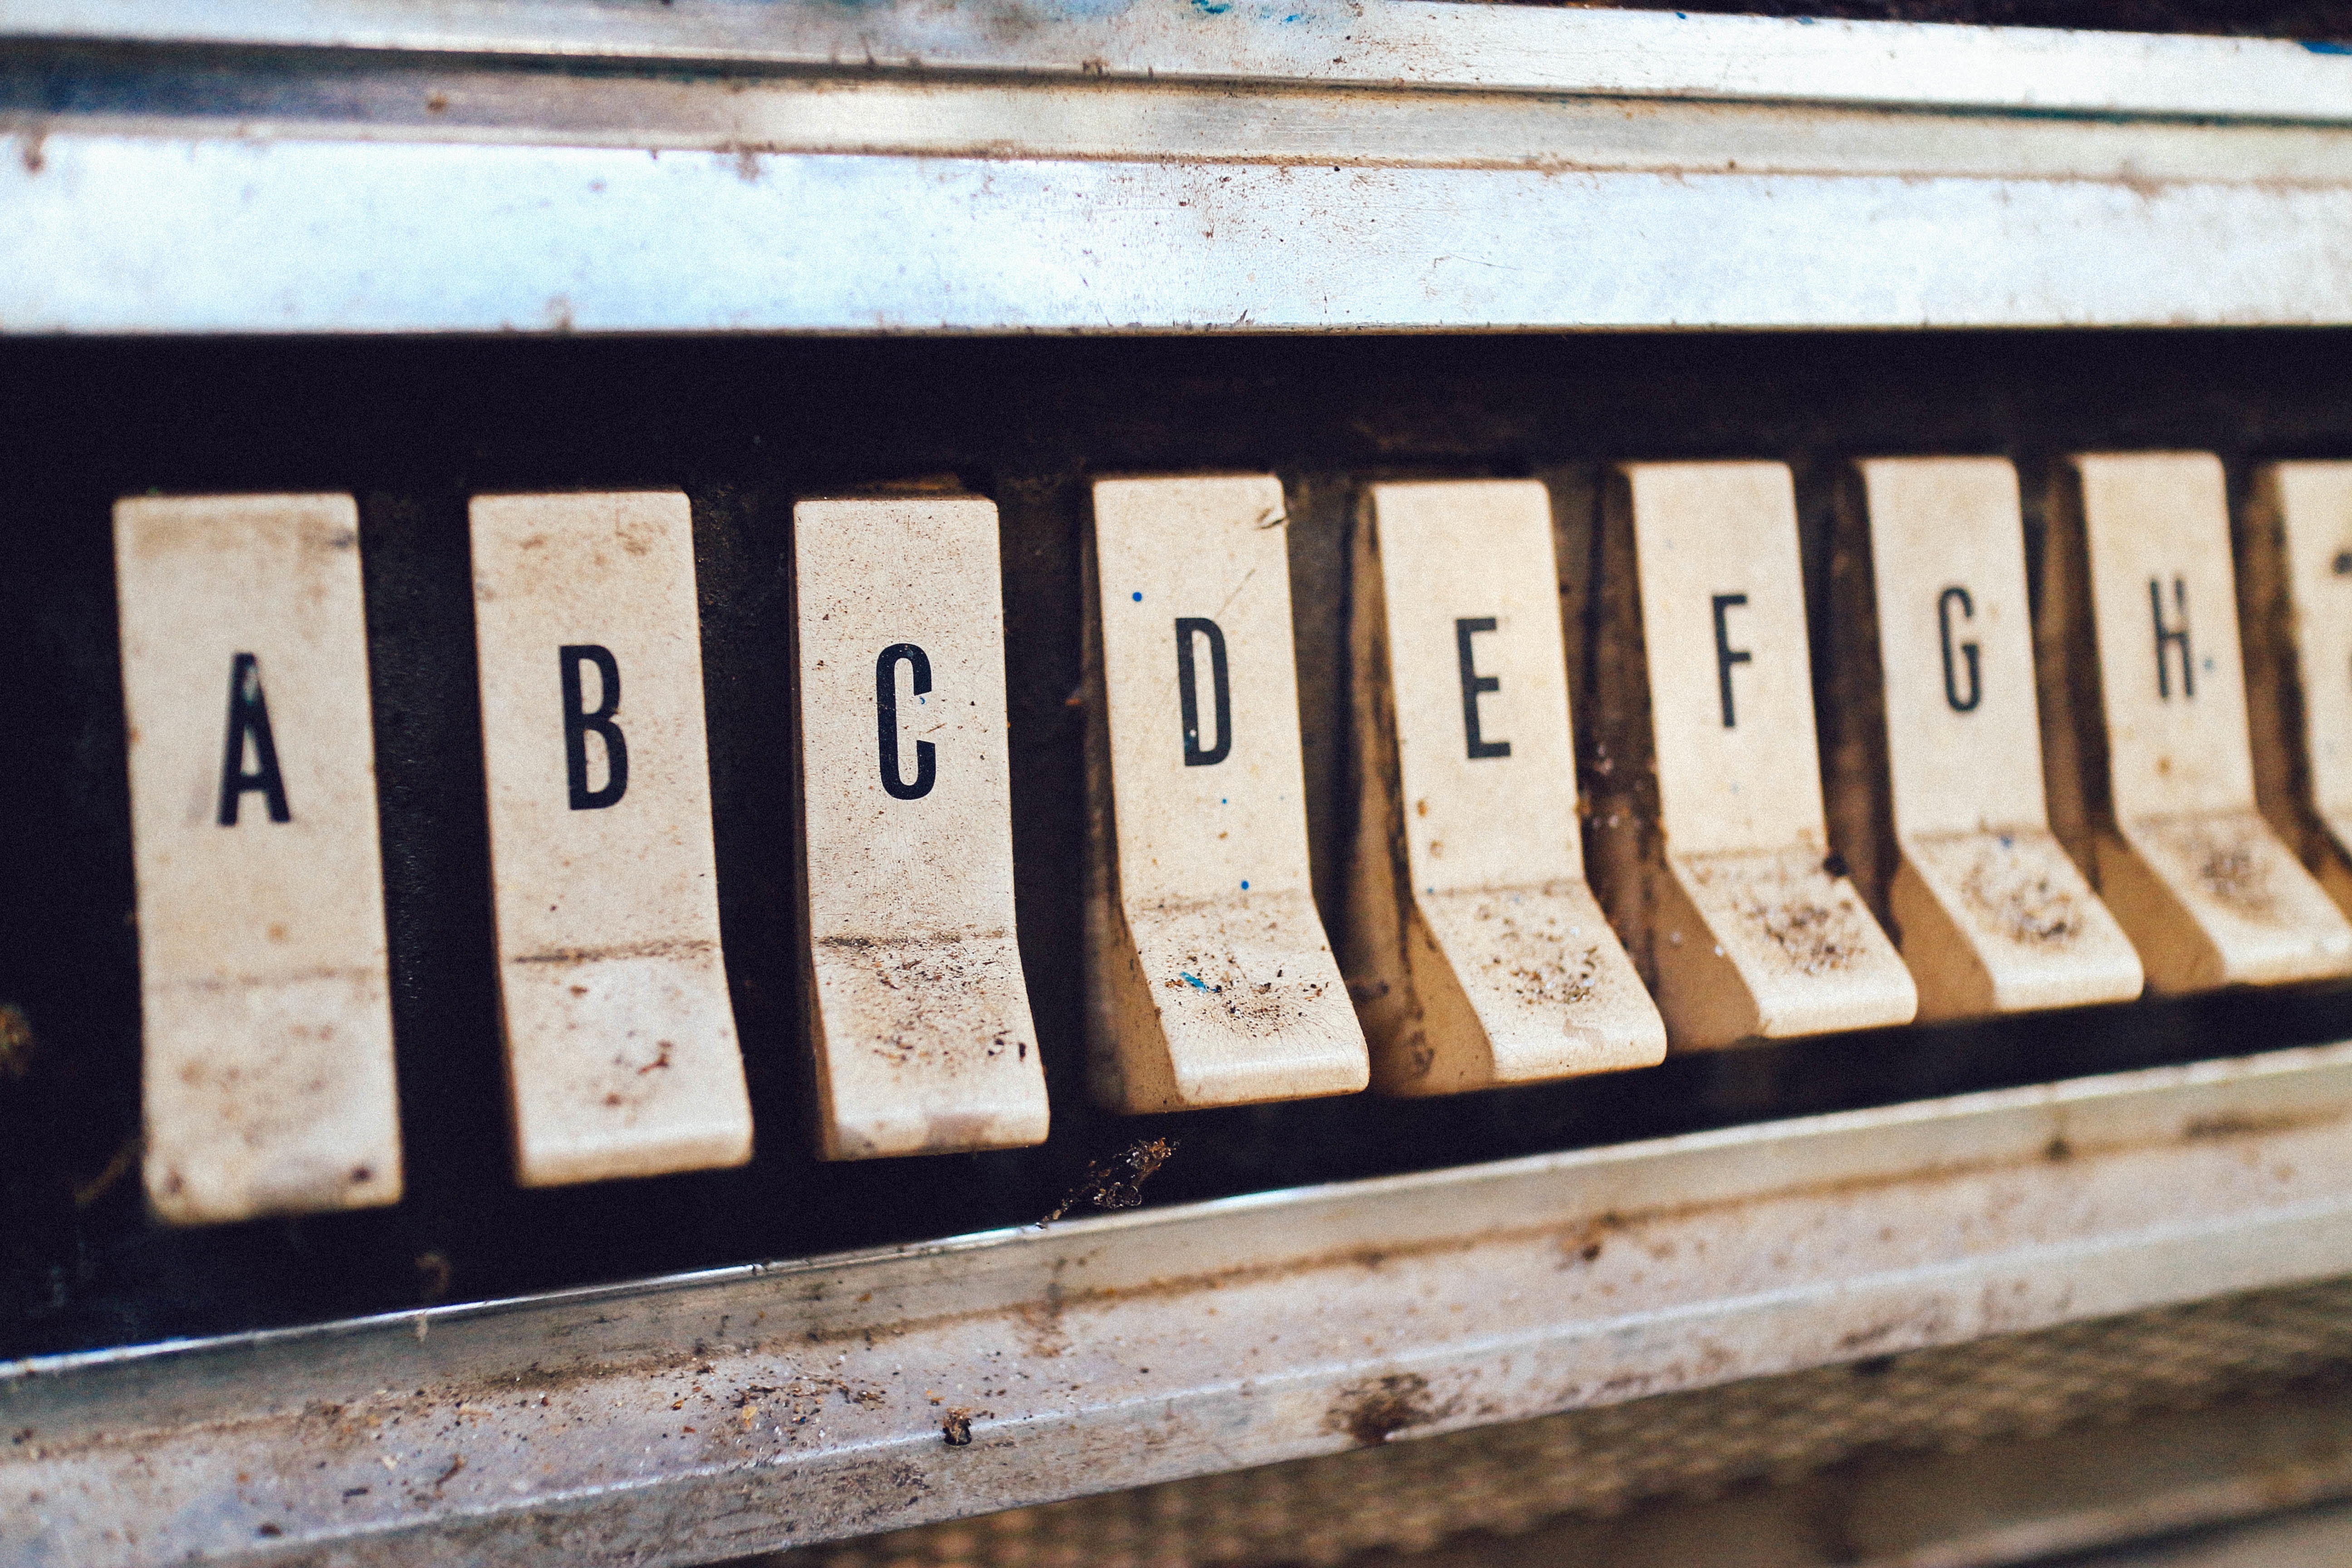
wood, track, vintage, number, old, letter, dirty, button, personal computer hardware